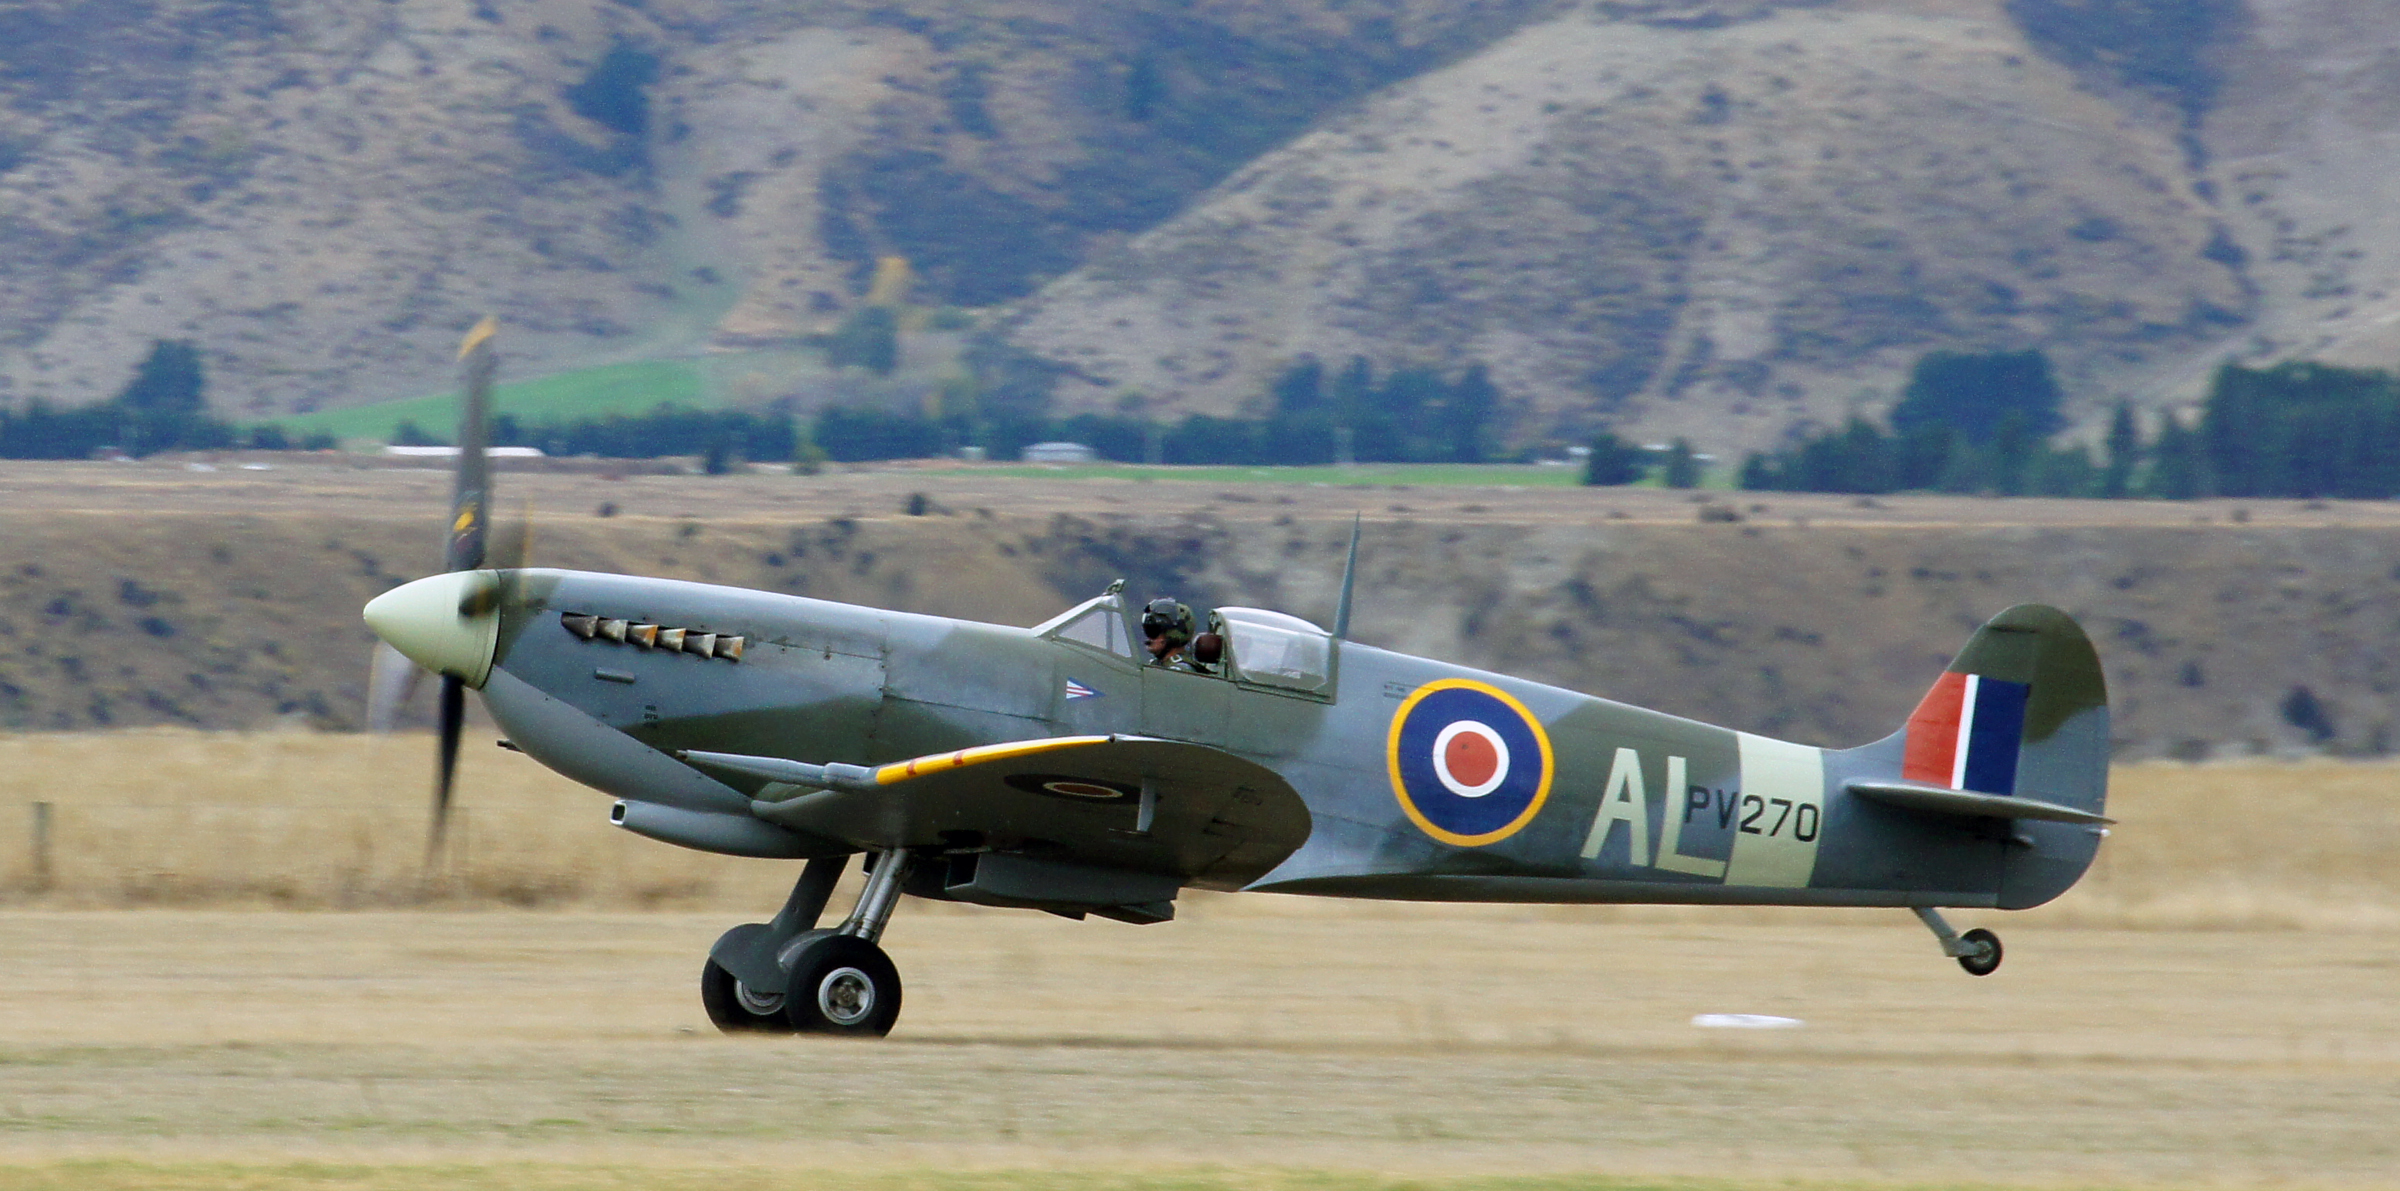
airplane, aircraft, vehicle, aviation, flight, fighteraircraft, sonydslra580, ww2fighter, tamron18270mmf3563pzd, warbirdsoverwanaka2014, raf, castlebromwich, air show, air force, fighter aircraft, military aircraft, atmosphere of earth, propeller driven aircraft, supermarine spitfire, north american p 51 mustang, curtiss p 40 warhawk